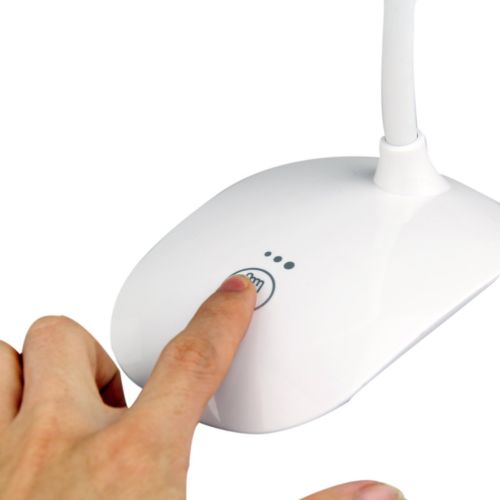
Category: lamp